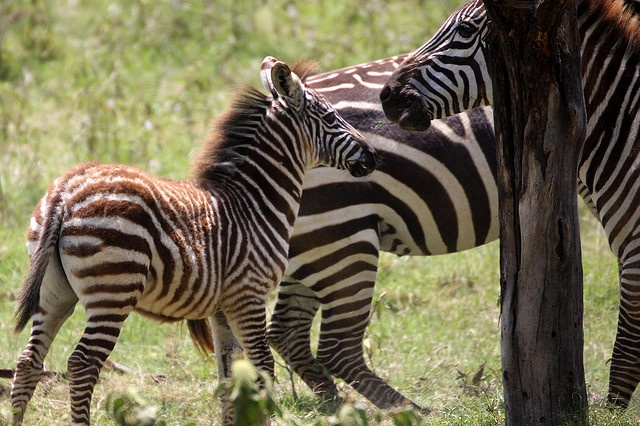
Three zebra in a grassy field next to a tree.
Two adults and a baby zebra standing in a field by a wooden post.
The little zebra is looking at the bigger zebra in the field.
A close up of a baby zebra playing with an adult zebra.
Two adolescent zebras under the protection of their mother.